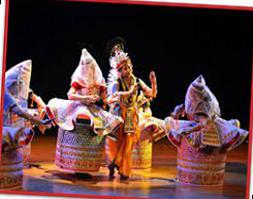
Dance form: manipuri